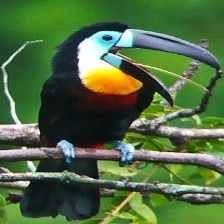
Species: TOUCHAN
Scientific name: RAMPHASTIDAE
ImageNet parent category: toucan